Counts of Ortenburg

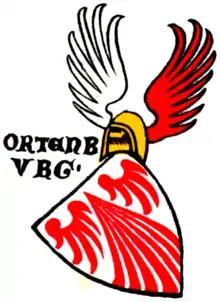
Ortenburg coat of arms, c. 1335/1345

The Counts of Ortenburg were a comital family in the mediaeval Duchy of Carinthia. Though they had roots in Bavarian nobility, an affiliation with the Imperial Counts of Ortenburg, a branch line of the Rhenish Franconian House of Sponheim, is not established.